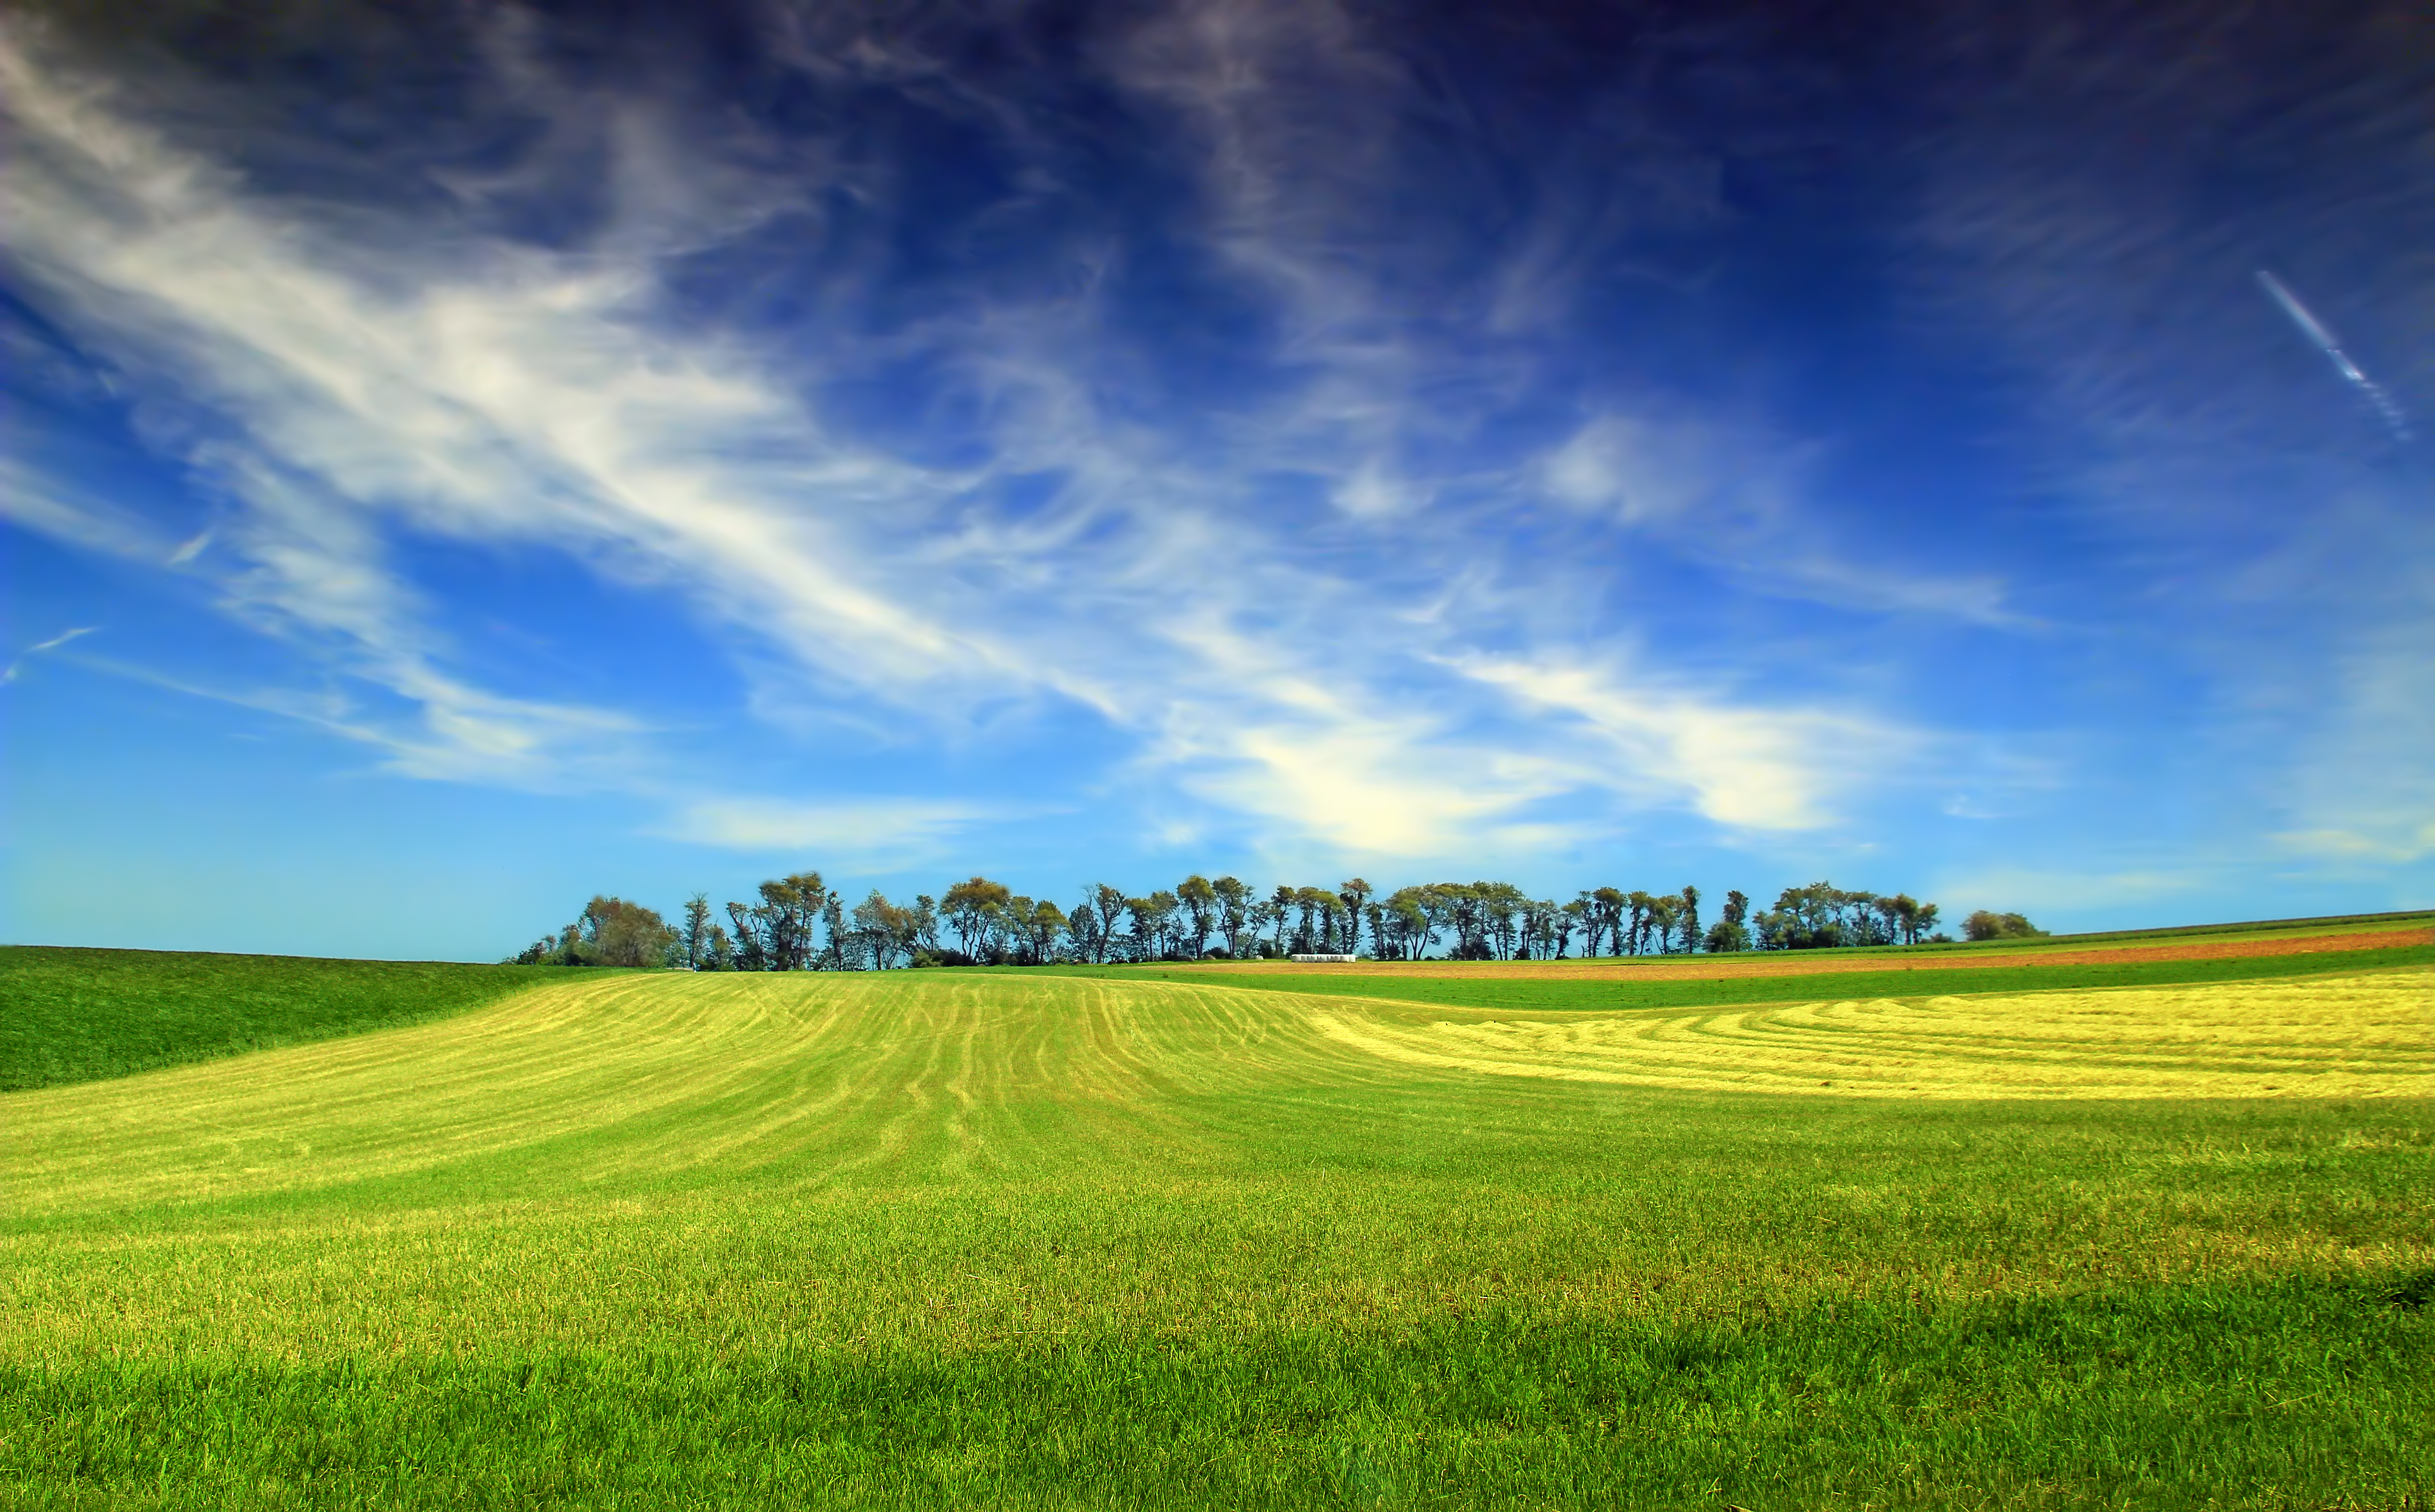
landscape, grass, horizon, cloud, sky, field, lawn, meadow, prairie, sunlight, hill, rural, spring, crop, pasture, agriculture, plain, trees, creativecommons, clouds, grassland, pennsylvania, cirrus, lehighvalley, northamptoncounty, mooretownship, brightlight, plateau, ecosystem, steppe, rural area, paddy field, grass family, computer wallpaper, sport venue